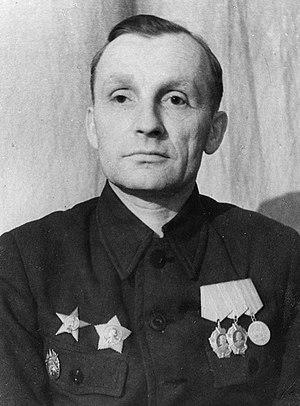
Gueorgui Semionovitch Chpaguine, né le 29 avril 1897 à Kliouchnikovo et mort le 6 février 1953 à Moscou, est un ingénieur soviétique.